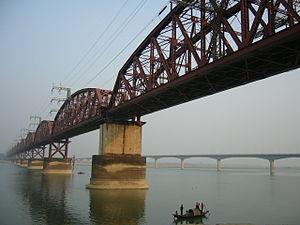
Cet article a pour objet de présenter une liste de ponts remarquables du Bangladesh, tant par leurs caractéristiques dimensionnelles, que par leur intérêt architectural ou historique.